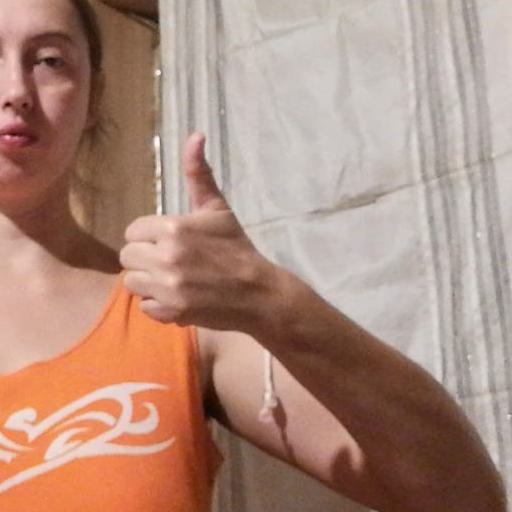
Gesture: like